Portage County, Ohio

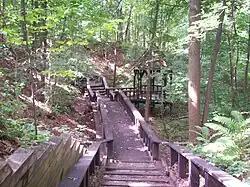
Gazebo at Towner's Woods Park in Franklin Township, part of the county park system

According to the U.S. Census Bureau, the county has a total area of , of which is land and (3.3%) is water.